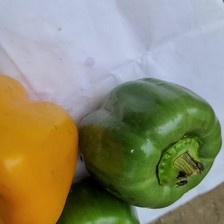
Label: capsicum